Punch bowl

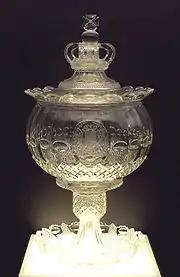
Spanish royal punch bowl made by Baccarat manufactory (France) towards 1830

Hippocras, wine with herbs and spices, and mulled wine, similar but more likely to be served hot, go back to the Middle Ages, indeed ancient times. In Ancient Greek pottery, the krater is a large (sometimes extremely large, as in the Vix Krater) mixing-bowl for wine, of similar rounded shape, but with two horizontal handles.